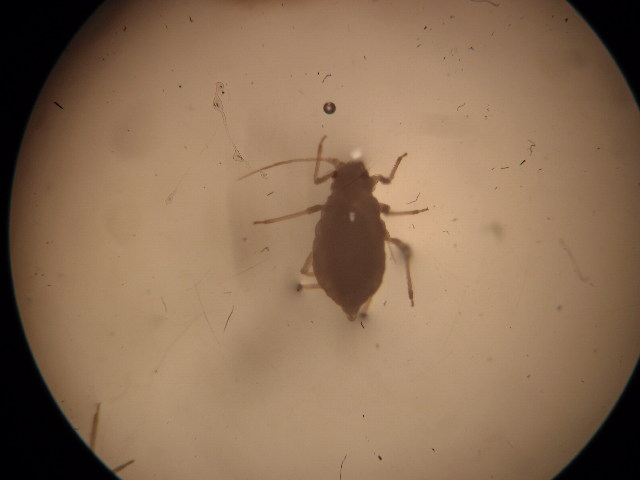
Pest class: green_peach_aphid